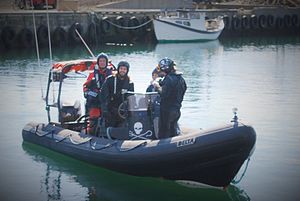
Grindefangst / Grindefangst og dyrevelfærd / Protester og tiltag til afskaffelse
Uventet besøg i Porkeri, august 2011 af Sea Shepherd af en del af besætningen fra MY Steve Irwin
Grindefangst er fangst af grindehvaler og er på Færøerne en fangsttradition som menes at gå helt tilbage til vikingetiden. Lov angående grindehvaler nævnes i Fårebrevet, som er en del af den norske Gulatingslov fra 1298. Jagten opstår spontant og ikke planlagt. Der udsendes grindebud, når en flok grindehvaler opdages tæt på land, dette kan ske hele året, men sker som oftest i sommermånederne, hvorefter grindehvalerne indkredses af både, drives ind til den nærmeste godkendte hvalbugt og helt op på stranden, hvorefter de slagtes med et enkelt hug mod rygmarven. Derefter fordeles kød og spæk ligeligt mellem alle i området, eller kun blandt dem der deltog i fangsten, det er forskelligt fra sted til sted og kommer også an på hvor mange hvaler der er tale om. For de fleste færinger er det en vigtig del af deres historie og madkultur og et vigtigt supplement til deres kost, og et supplement til deres økonomi, da maden er gratis og de derved i mindre grad behøver at købe kød fra supermarkedet.